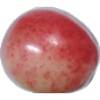
Label: cherry_rainier